Men Against Fire

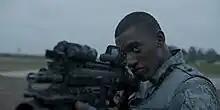
Malachi Kirby as Stripe, whose acting was well-received. The episode is set in a war in an unspecified location, perhaps in Eastern Europe.

"Men Against Fire" is the fifth and penultimate episode of the third series of British science fiction anthology series "Black Mirror". Written by series creator and showrunner Charlie Brooker and directed by Jakob Verbruggen, it premiered on Netflix on 21 October 2016, together with the rest of series three.